Siren kings

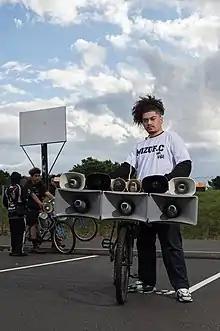
Siren beat producer Mizgf.C, standing with his modified bicycle, used in siren battles

Siren kings are members of a primarily Pasifika underground youth subculture, originating in South Auckland, which gained popularity in the mid-2010s. The siren scene involves competitions where crews compete for the loudest and clearest sound produced by sirens (loudspeakers or public address systems) stolen from schools, tsunami risk zones and industrial sites, then attached to cars or bicycles, to win the title of siren king. Māngere is considered to be the birthplace of the siren king culture, with the Te Atatū Peninsula a bastion in West Auckland. The subculture exists mostly within Auckland but has also spread to Metropolitan Wellington, within its heavily Pasifika district of Porirua.